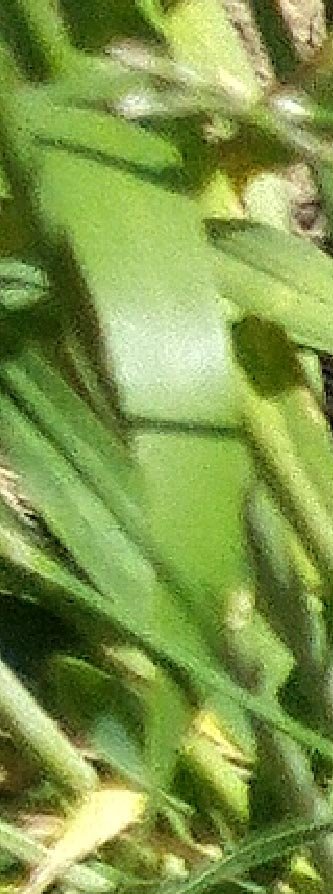
Label: Wheat___Healthy